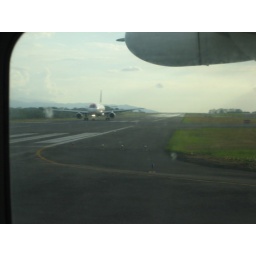
A jet running us down in our little 12 person plane